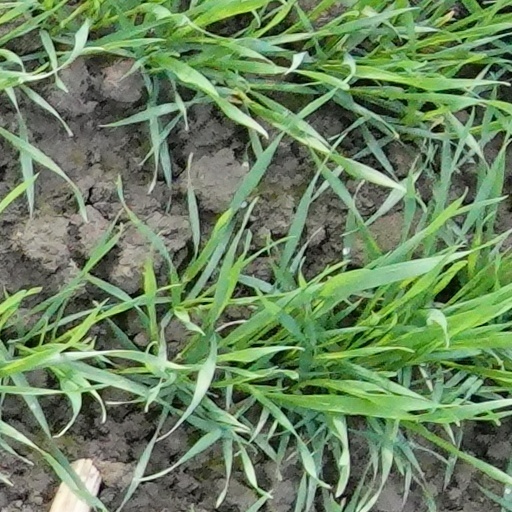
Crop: wheat